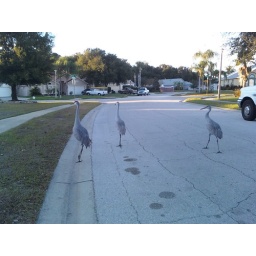
Saw these birds while riding my bike in the neighborhood.